Għargħur

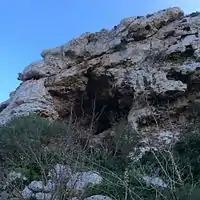
Gharghur main cave

As regards places of worship, it is likely that the early Christians used some of the caves found in the village as churches. Two such caves are those found at Ġebel San Pietru (Saint Peter's Hill (Old Maltese) or Stone (Modern Maltese)) and Għar San Brinkat (Saint Patrick's cave). Later on chapels were built. St. John the Baptist's chapel is considered to be the first chapel built in Għargħur, even though it was rebuilt in the 17th century and the existing chapel is not the medieval original. Another two medieval chapels were those of St Nicholas and St Bartholomew in the village of Għargħur; those of St Catherine and St Gregory (both in Xwieki); and St Mary Magdalene (Madliena) in the surrounding countryside.